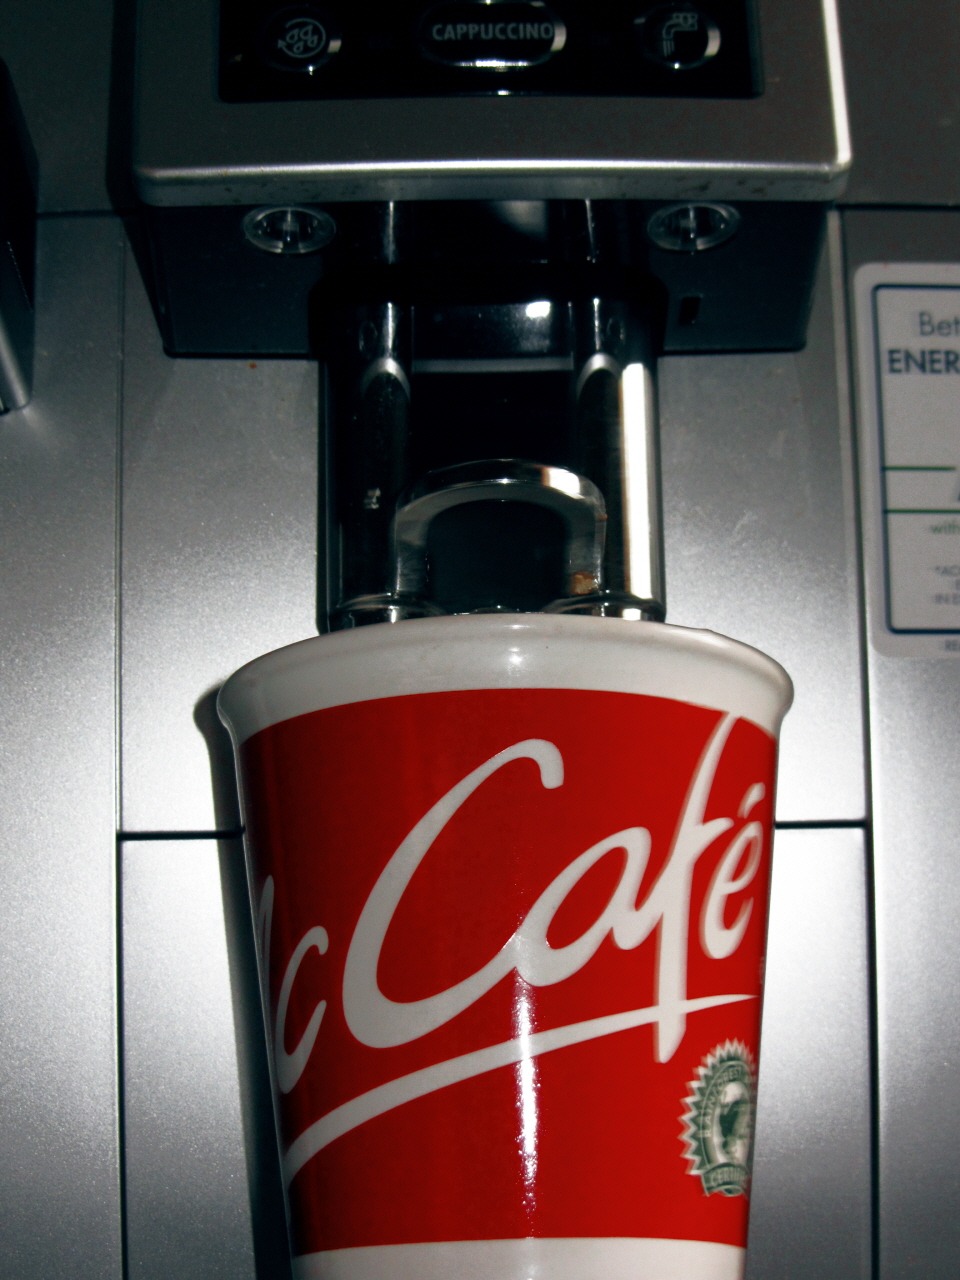
coffee, cup, red, drink, coca cola, cola, soft drink, carbonated soft drinks